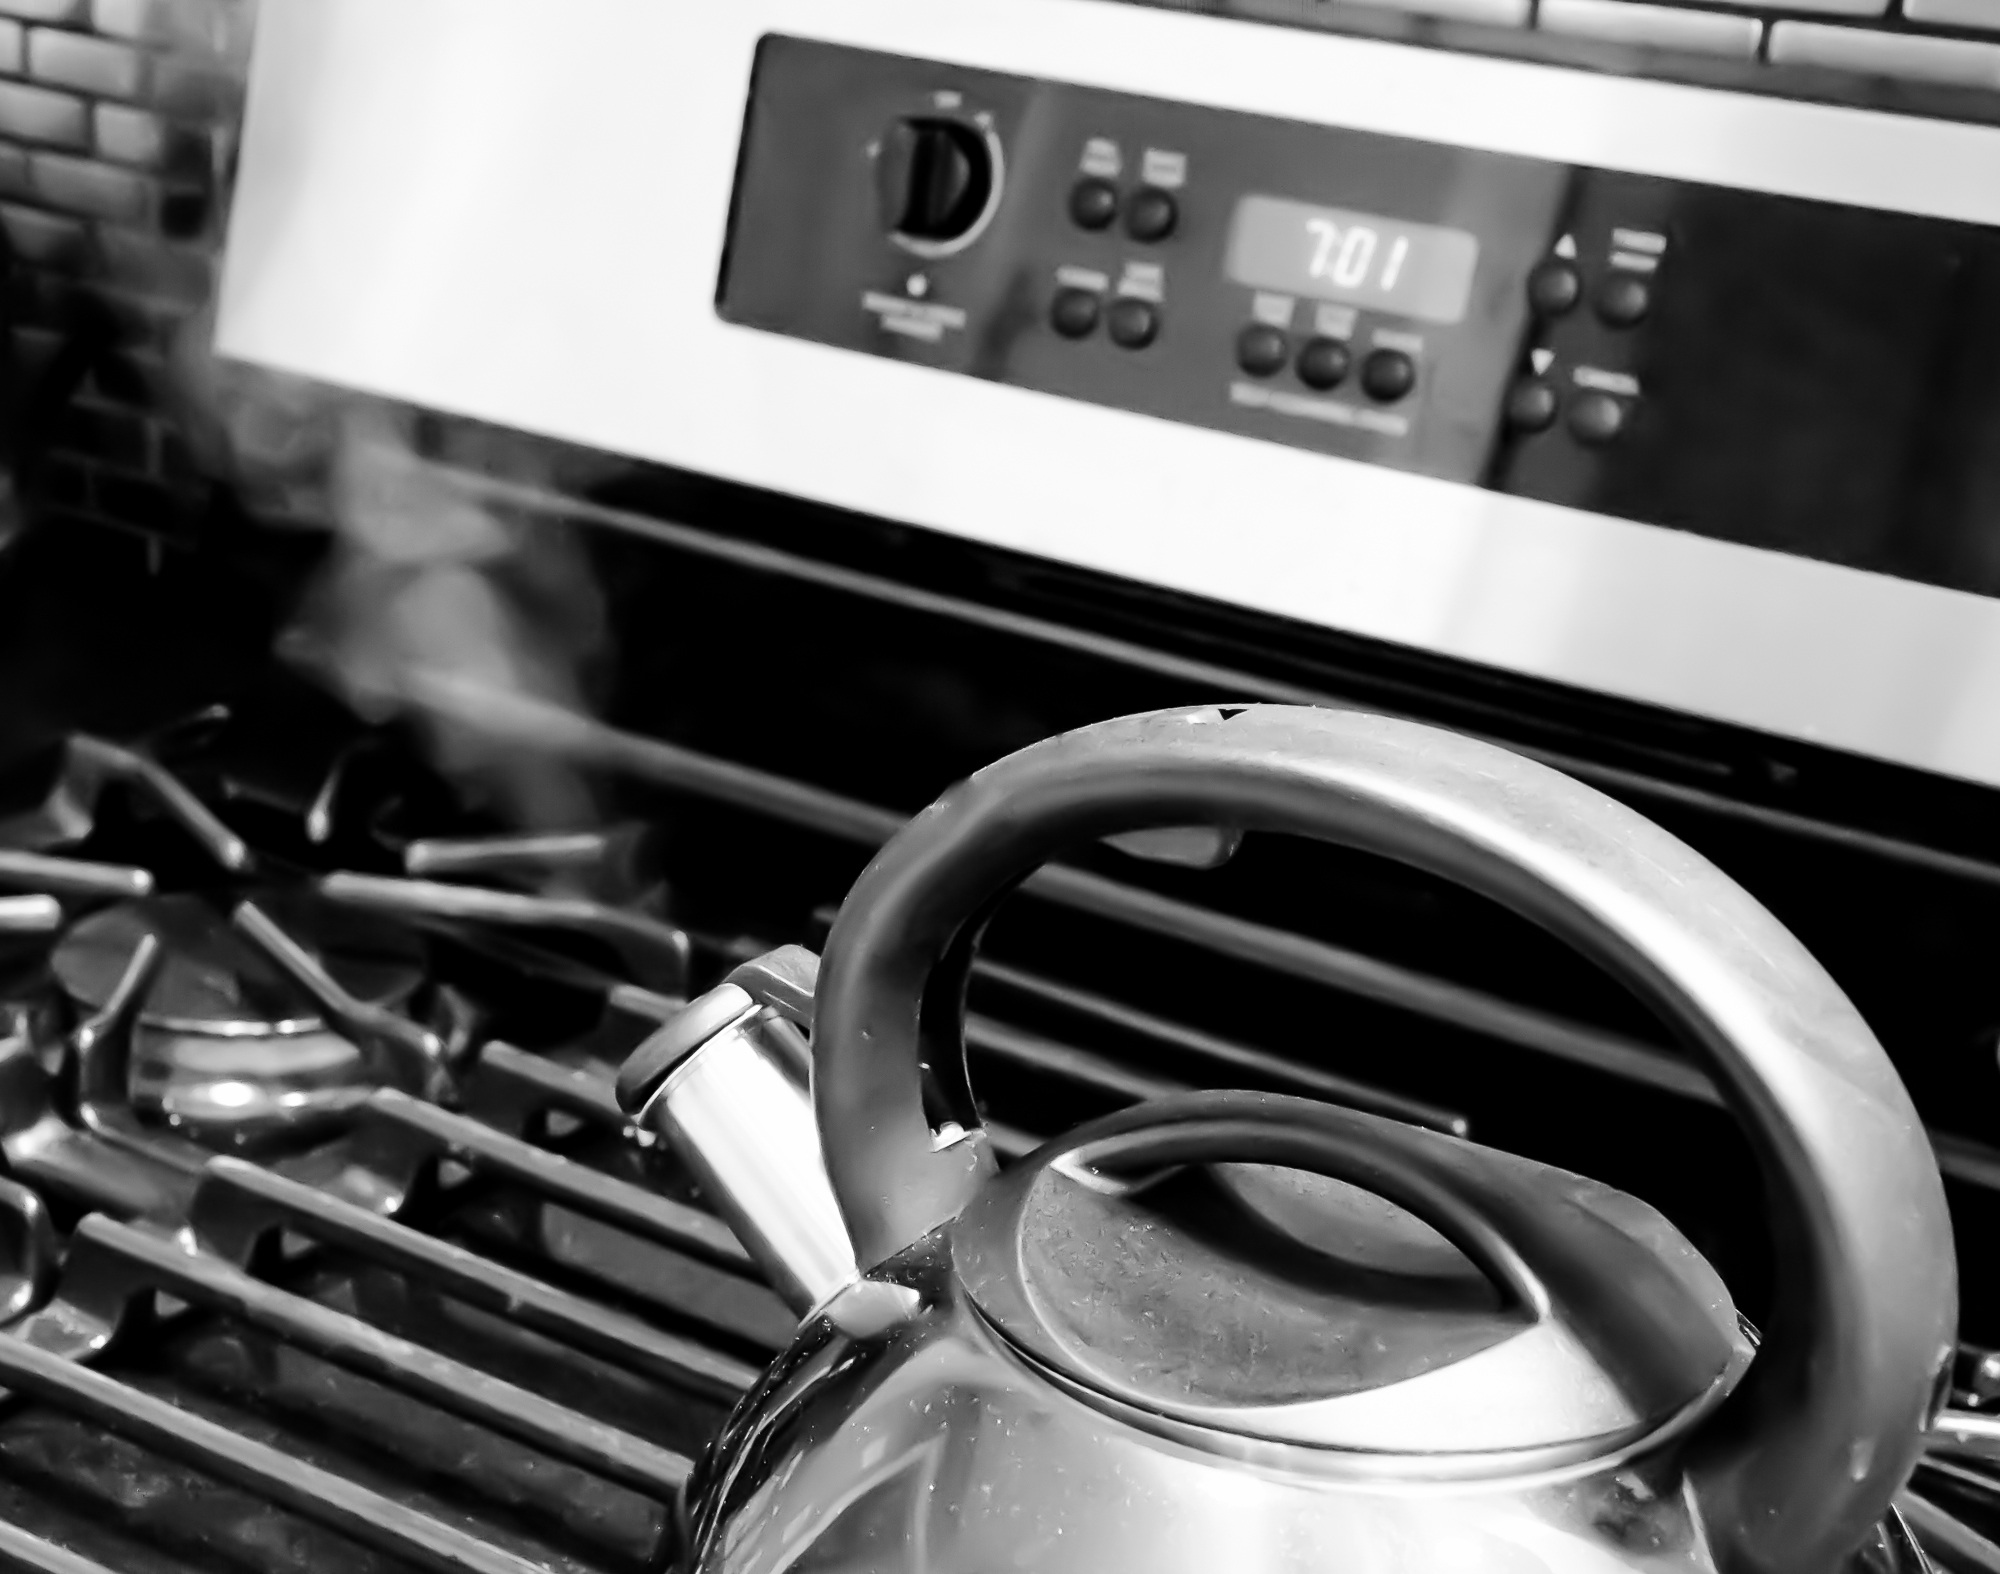
black and white, steam, tea, teapot, monochrome, product, oven, monochrome photography, small appliance